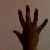
The image shows a hand gesture representing the number 5 in Indian Sign Language.